Cheong Hyungsik

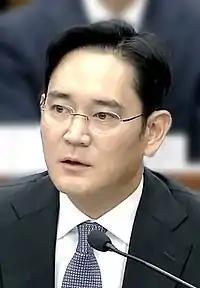
Lee Jae-yong

In an appeal trial held by the 6th Criminal Division of the Seoul High Court on September 16, 2013, Cheong convicted former Prime Minister Han Myeong-sook of receiving illegal political funds and sentenced Han to two years in prison along with a fine of 883 million won. In July 2010, Han was indicted on charges of receiving 900 million won from Hanshin Construction CEO Han Man-ho during the 2007 presidential primaries. While Han Man-ho had made a statement to the prosecution that implicated Han Myeong-sook, Han Man-ho changed his testimony during the first trial and claimed "I have never given any political funds to Prime Minister Han Myeong-sook. Prime Minister Han is being falsely accused because of me, a cowardly and mean person."